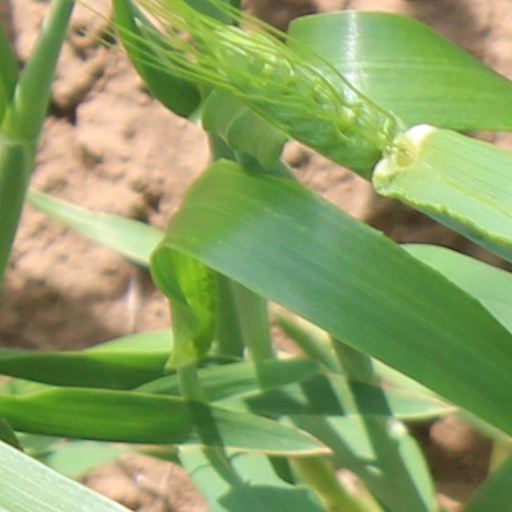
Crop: wheat